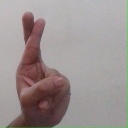
अक्षर: र